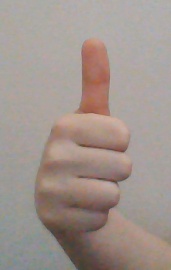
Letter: aleff